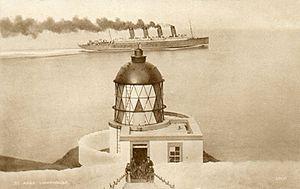
Le RMS Mauretania est un paquebot transatlantique britannique armé par la Cunard et construit par les chantiers Swan Hunter & Wigham Richardson à Wallsend. Lancé le 20 janvier 1906, il est alors l'un des paquebots les plus grands et les plus rapides du monde. Il remporte le Ruban bleu en 1907 et conserve son record pendant vingt-deux ans.